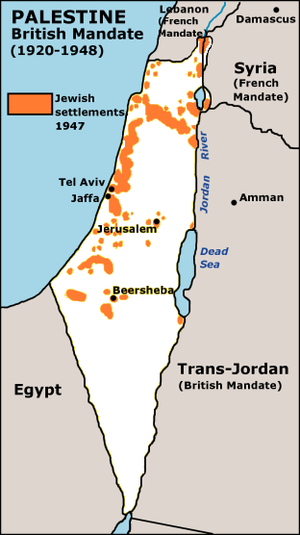
FN's delingsplan for Palæstina / Ejerskab
Den jødiske befolkning boede koncentreret i visse områder i 1947. Grænserne blev trukket for at tilgodese dem, og placerede de fleste af dem i den jødiske stat. (Kortet viser jødisk ejet land, ikke størrelsen på deres ejendom eller antallet af bosættelser. Det viser ikke at kun jøder levede her eller at alt andet land var ejet eller kun beboet af arabere.)
Den 29. november 1947 stemte De Forenede Nationers Generalforsamling med 33 stemmer for, 13 imod og 10 som undlod at stemme, for en delingsplan, der skulle træde i kraft ved afslutningen på det britiske mandat i Palæstina. Planen blev senere kaldt FN's delingsplan for Palæstina eller FN's hovedforsamlings resolution 181. Planen ville dele Palæstina i to stater, en jødisk og en arabisk.